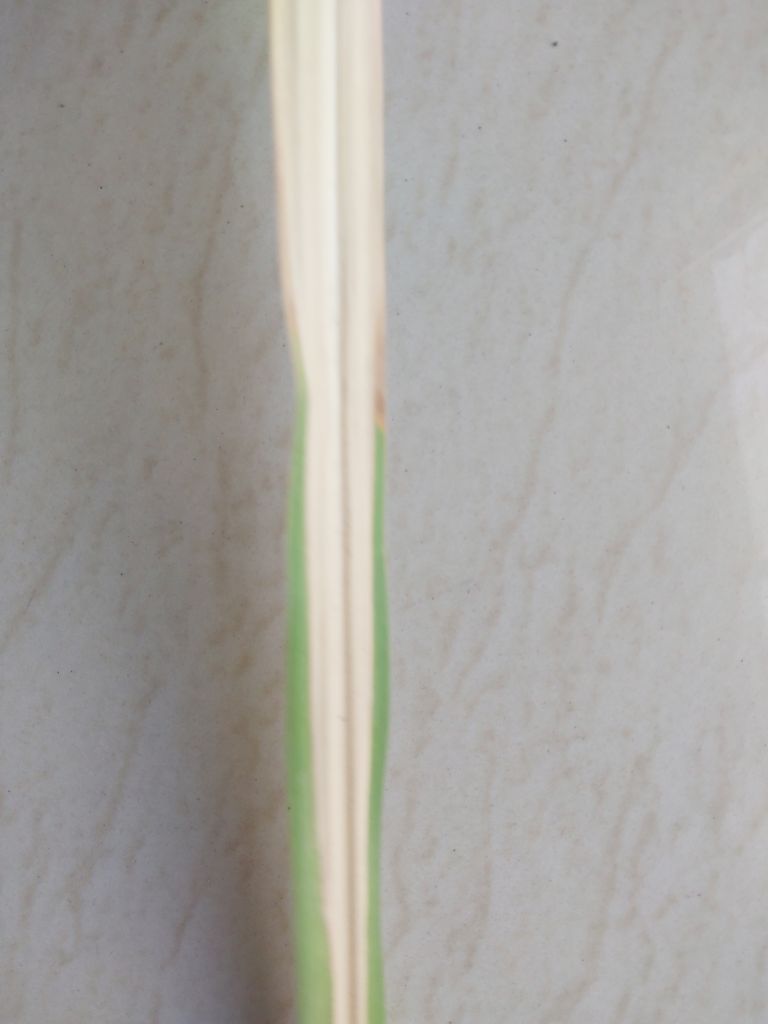
Label: Brown Spot